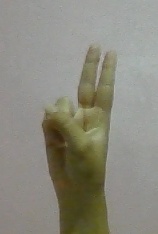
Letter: taa